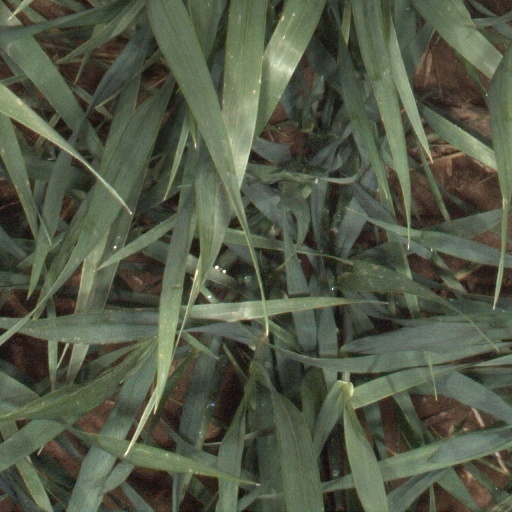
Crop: wheat